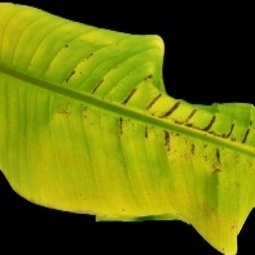
Label: Sulphur